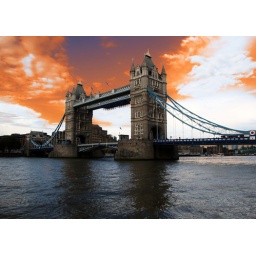
Tower Bridge under orange sky (London)